RoboCop (franchise)

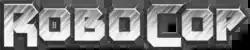
Logo

RoboCop is an American cyberpunk action media franchise featuring the futuristic adventures of Alex Murphy, a Detroit, Michigan police officer, who is brutally murdered in the line of duty and resurrected into a powerful cyborg, brand-named RoboCop, at the behest of a powerful mega-corporation, Omni Consumer Products. Thus equipped, Murphy battles both violent crime in a severely decayed city and the blatantly corrupt machinations within OCP.